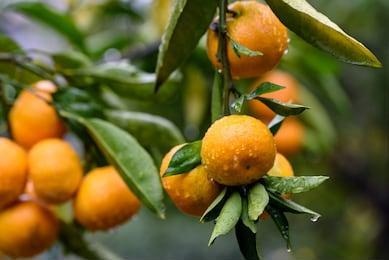
Label: mandarine